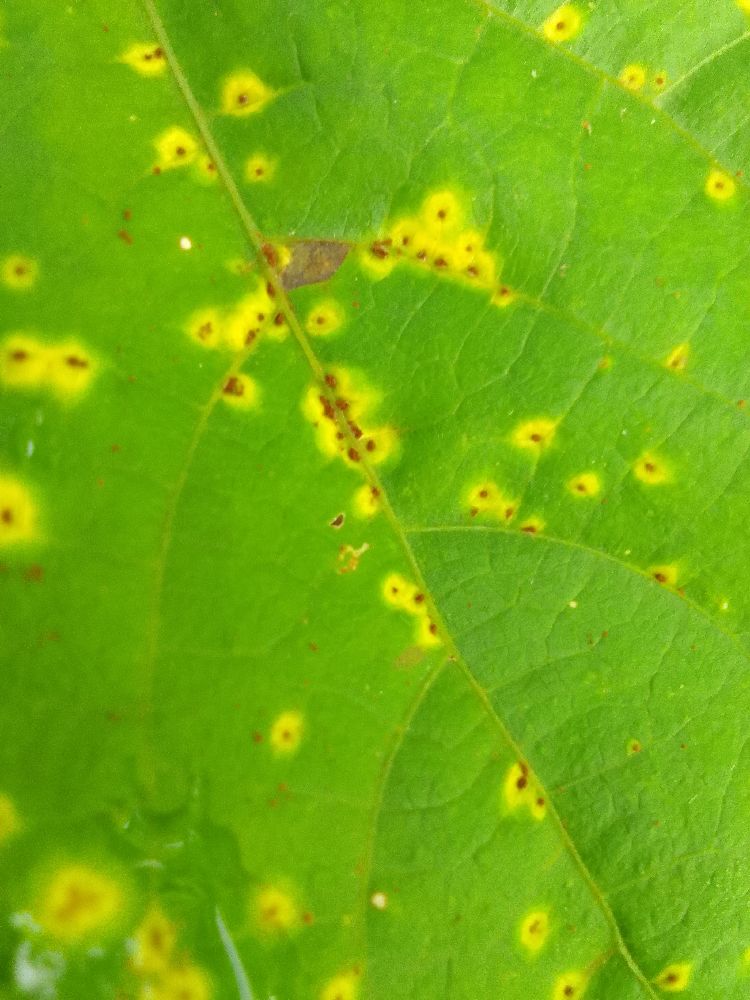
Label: rust